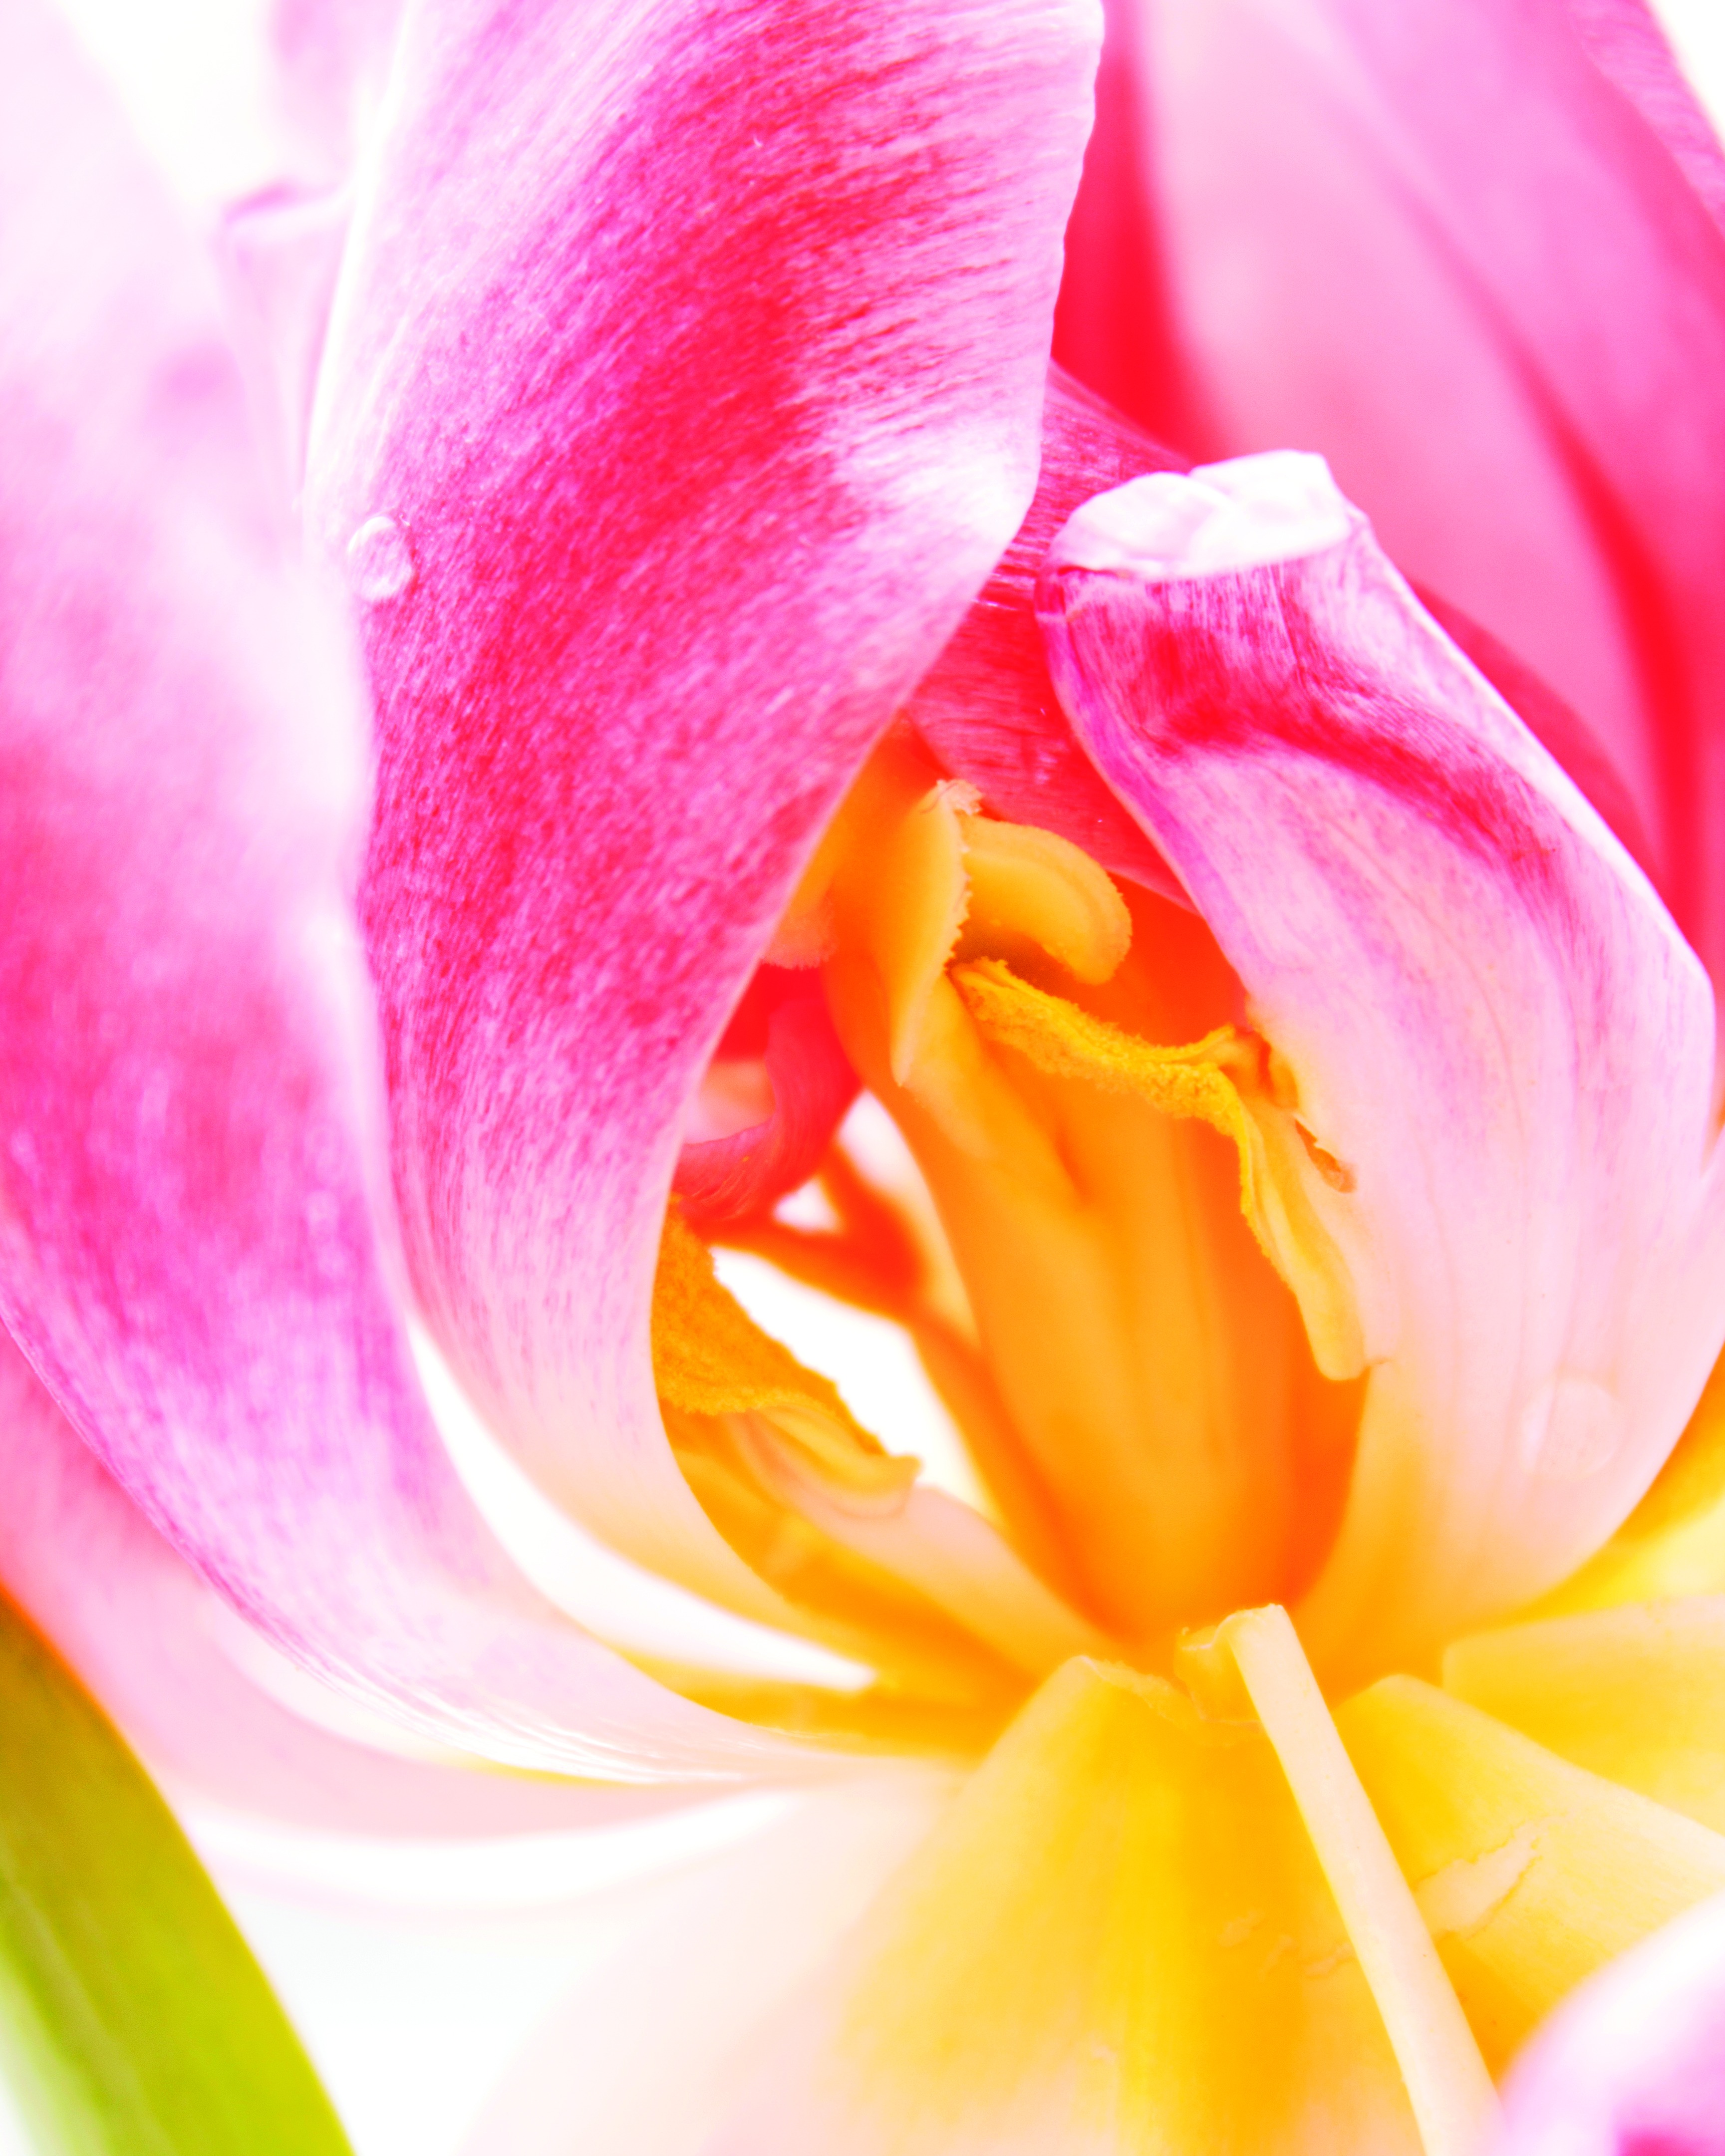
outdoor, blossom, growth, plant, field, photography, flower, petal, view, summer, floral, aroma, wild, environment, idyllic, tranquility, foliage, tulip, tranquil, lush, biology, grow, natural, peace, fresh, botany, blooming, yellow, agriculture, garden, pink, flora, botanical, wild flower, zen, life, eco, wildflower, close up, relaxation, earth, vivid, bright, serenity, springtime, delicate, vibrant, bud, pure, fragrant, scent, organic, fragrance, harmony, aromatic, aromatherapy, macro photography, flowering plant, plant stem, land plant